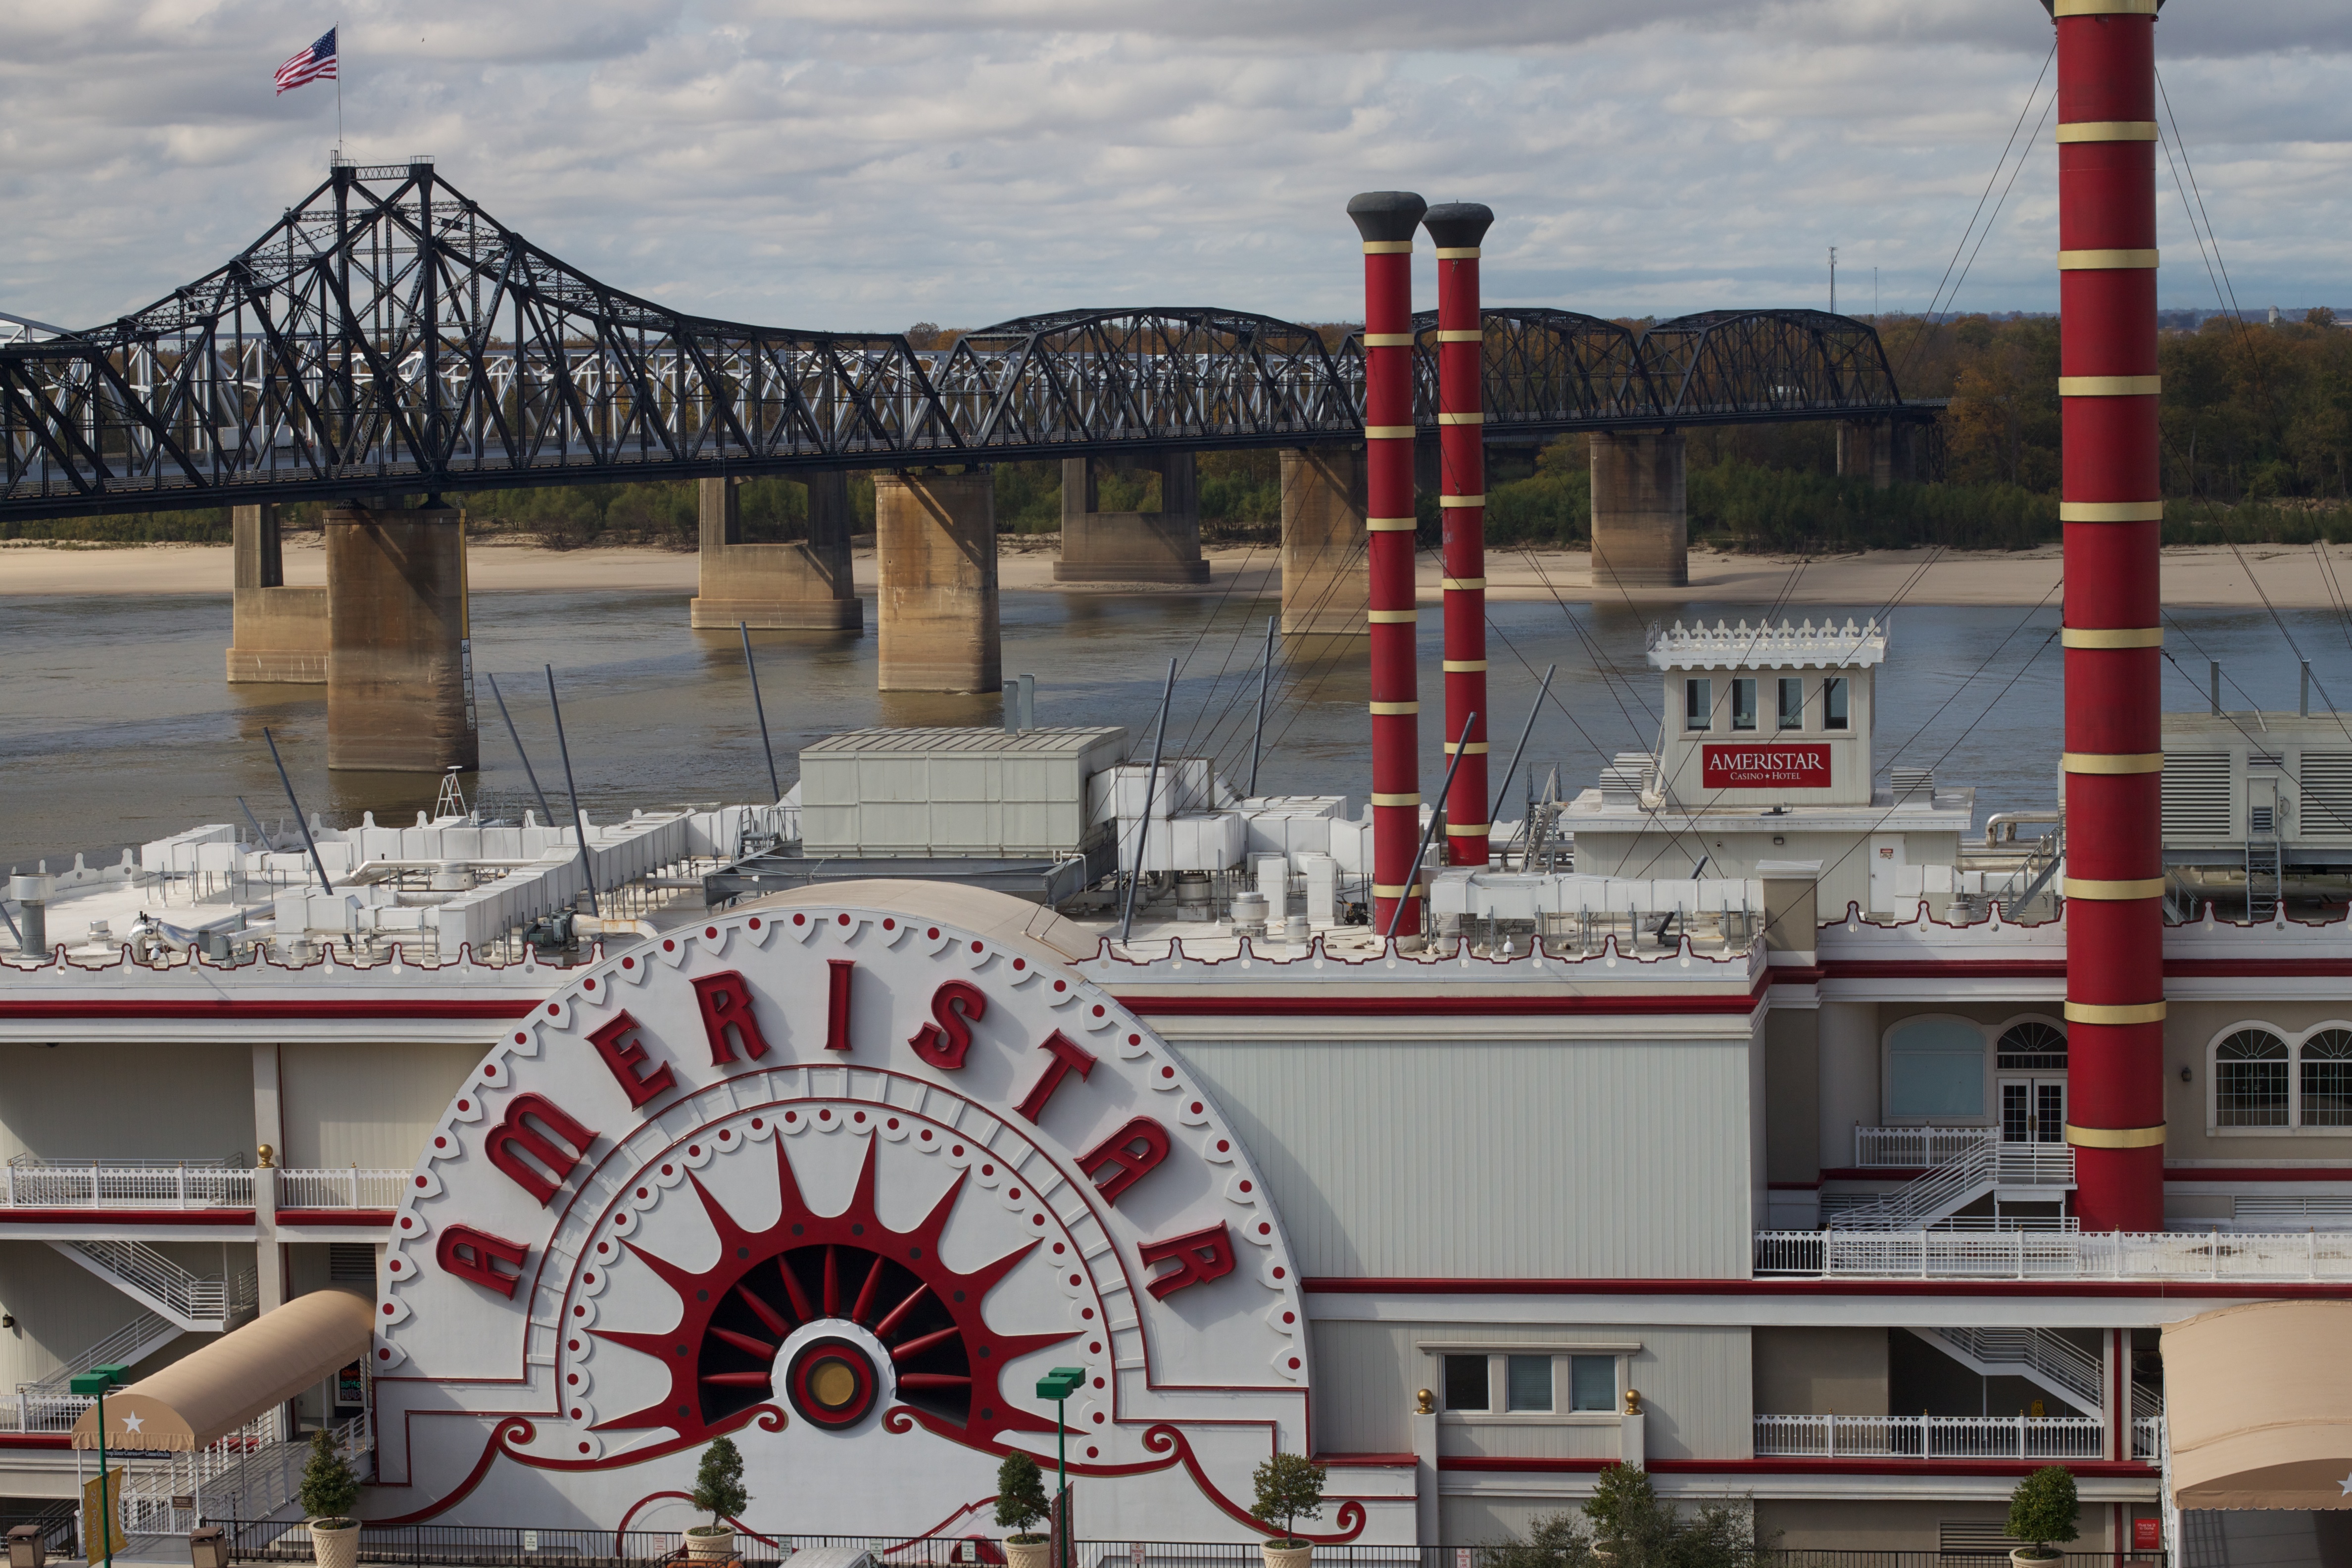
structure, transport, vehicle, amusement park, landmark, stadium, tourist attraction, odyssey, sport venue